CFWH-FM

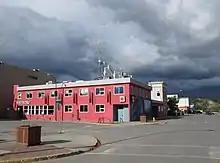
CFWH's studio in downtown Whitehorse

CFWH began broadcasting on February 24, 1944 as a radio station owned and operated by the Northwest Service Command of the United States Army Service Forces, the entity then responsible for maintenance of the Alaska Highway. The station was staffed by members of the United States Army, with programming furnished by the Special Services. By December 1945, a temporary landline connection to CJCA in Edmonton allowed for a relay of the CBC's Christmas Day programming that year.